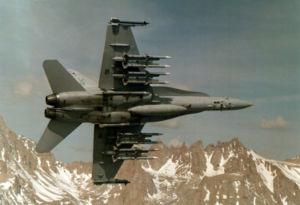
L’Air Test and Evaluation Squadron Four, ou VX-4, également surnommé « The Evaluators », était un escadron d'essais et d'évaluations de la United States Navy basé à la Naval Air Station Point Mugu, connu en particulier pour la livrée particulière de ses avions, dont certains étaient intégralement noirs et ornés d'un lapin blanc du célèbre magazine érotique américain Playboy.
L'AIM-120 AMRAAM est un missile air-air de moyenne portée, muni d'un système de guidage à radar actif. Il est surnommé Slammer par les pilotes américains.
Le McDonnell Douglas F/A-18 Hornet est un avion de combat multirôle américain, initialement destiné à être embarqué à bord de porte-avions de l'US Navy. Mis en service au début des années 1980, il a pour l'instant été construit à plus de 1 500 exemplaires et exporté dans une dizaine de pays. Il est le deuxième avion de combat le plus utilisé dans le monde en 2012 avec, selon une estimation, 1 005 appareils en activité, soit 6 % de la flotte mondiale d'avions de combat. Le Boeing F/A-18E/F Super Hornet est son successeur.